9600 port

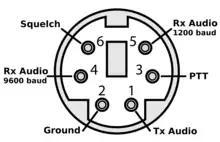
Most common pinout for 9600 port data jack on amateur radios

The '9600 port' (also named data-jack or data-port) is an industry-specific name given to a special connector on the back of amateur radio HF, VHF, and UHF transceivers. It is used for connecting a packet radio modem or any other type of data-modem which uses audio tones to convey data.